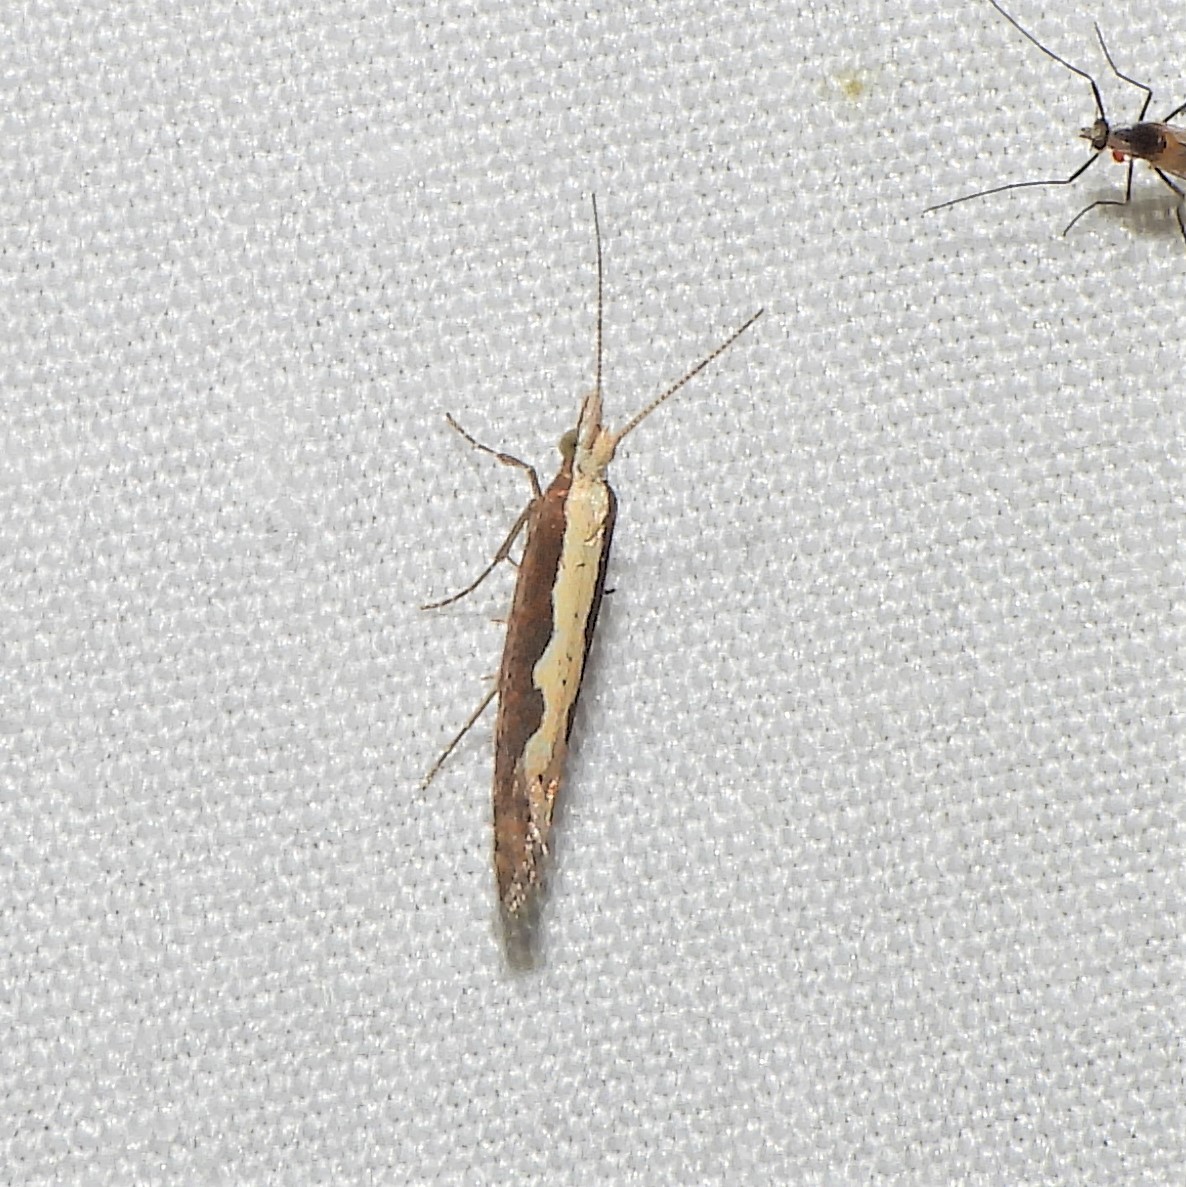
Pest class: diamondback_moth